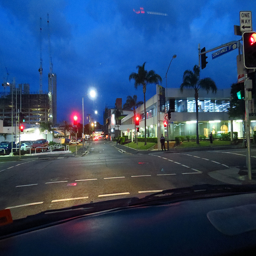
Car waiting at stoplight that is red during the night.
The view out of a car window looking at a twilight city scene.
an empty street at sunset with some red lights
A bunch of red stoplights in the street.
A car sits at a stop light in an intersection.